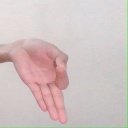
अक्षर: ज्ञ